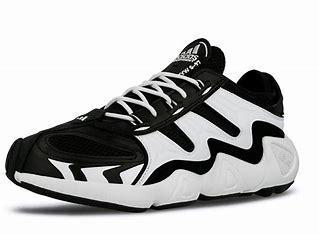
Brand: Adidas
Model: FYW S 97